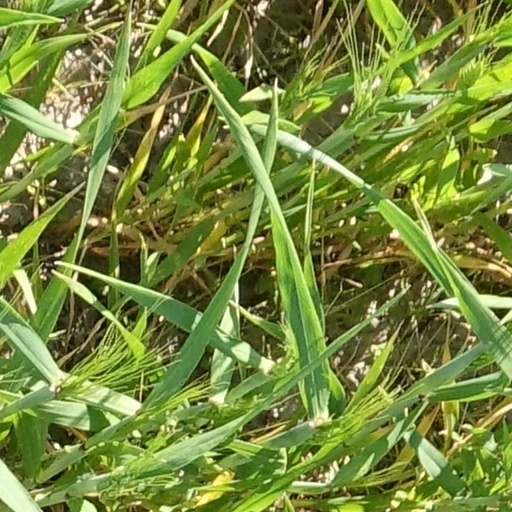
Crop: wheat